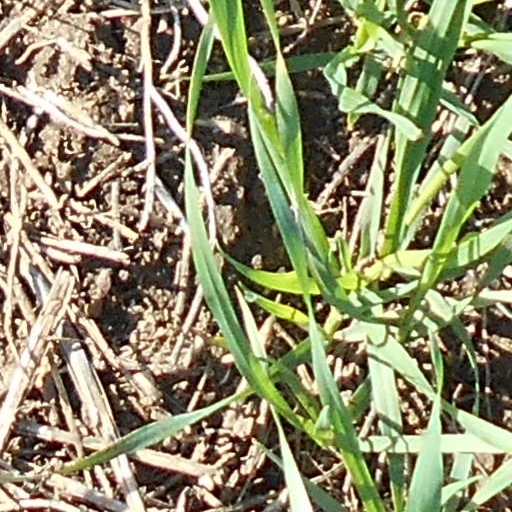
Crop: wheat